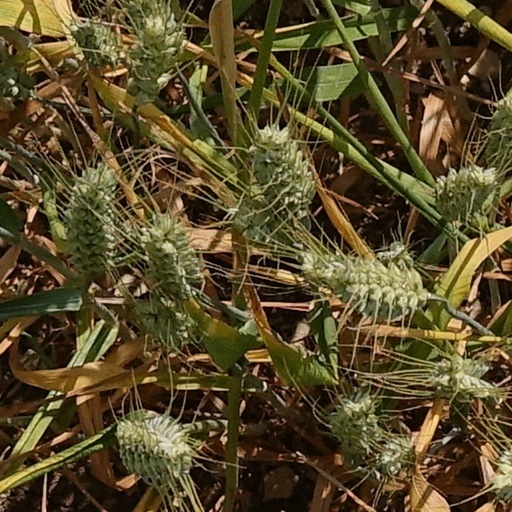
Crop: wheat